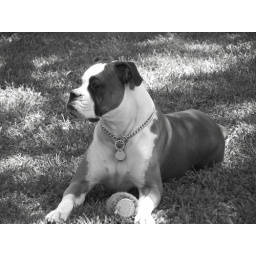
Duke the Boxer in black and white